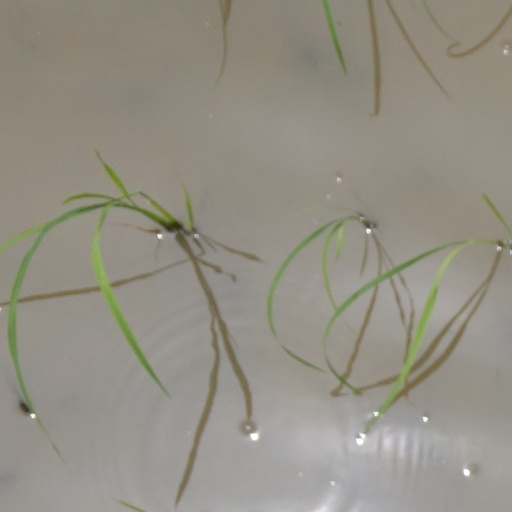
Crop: rice